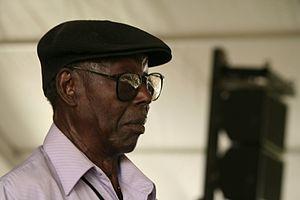
Texas Johnny Brown, né le 22 février 1928 à Ackerman dans le Mississipi et mort le 1ᵉʳ juillet 2013 à Houston au Texas, est un guitariste, chanteur et auteur-compositeur de blues américain. Il est surtout connu pour son titre Two Steps from the Blues et a été amené au cours de sa carrière à travailler avec Joe Hinton, Amos Milburn, Ruth Brown, Bobby Blue Bland, Lavelle White, Buddy Ace and Junior Parker.